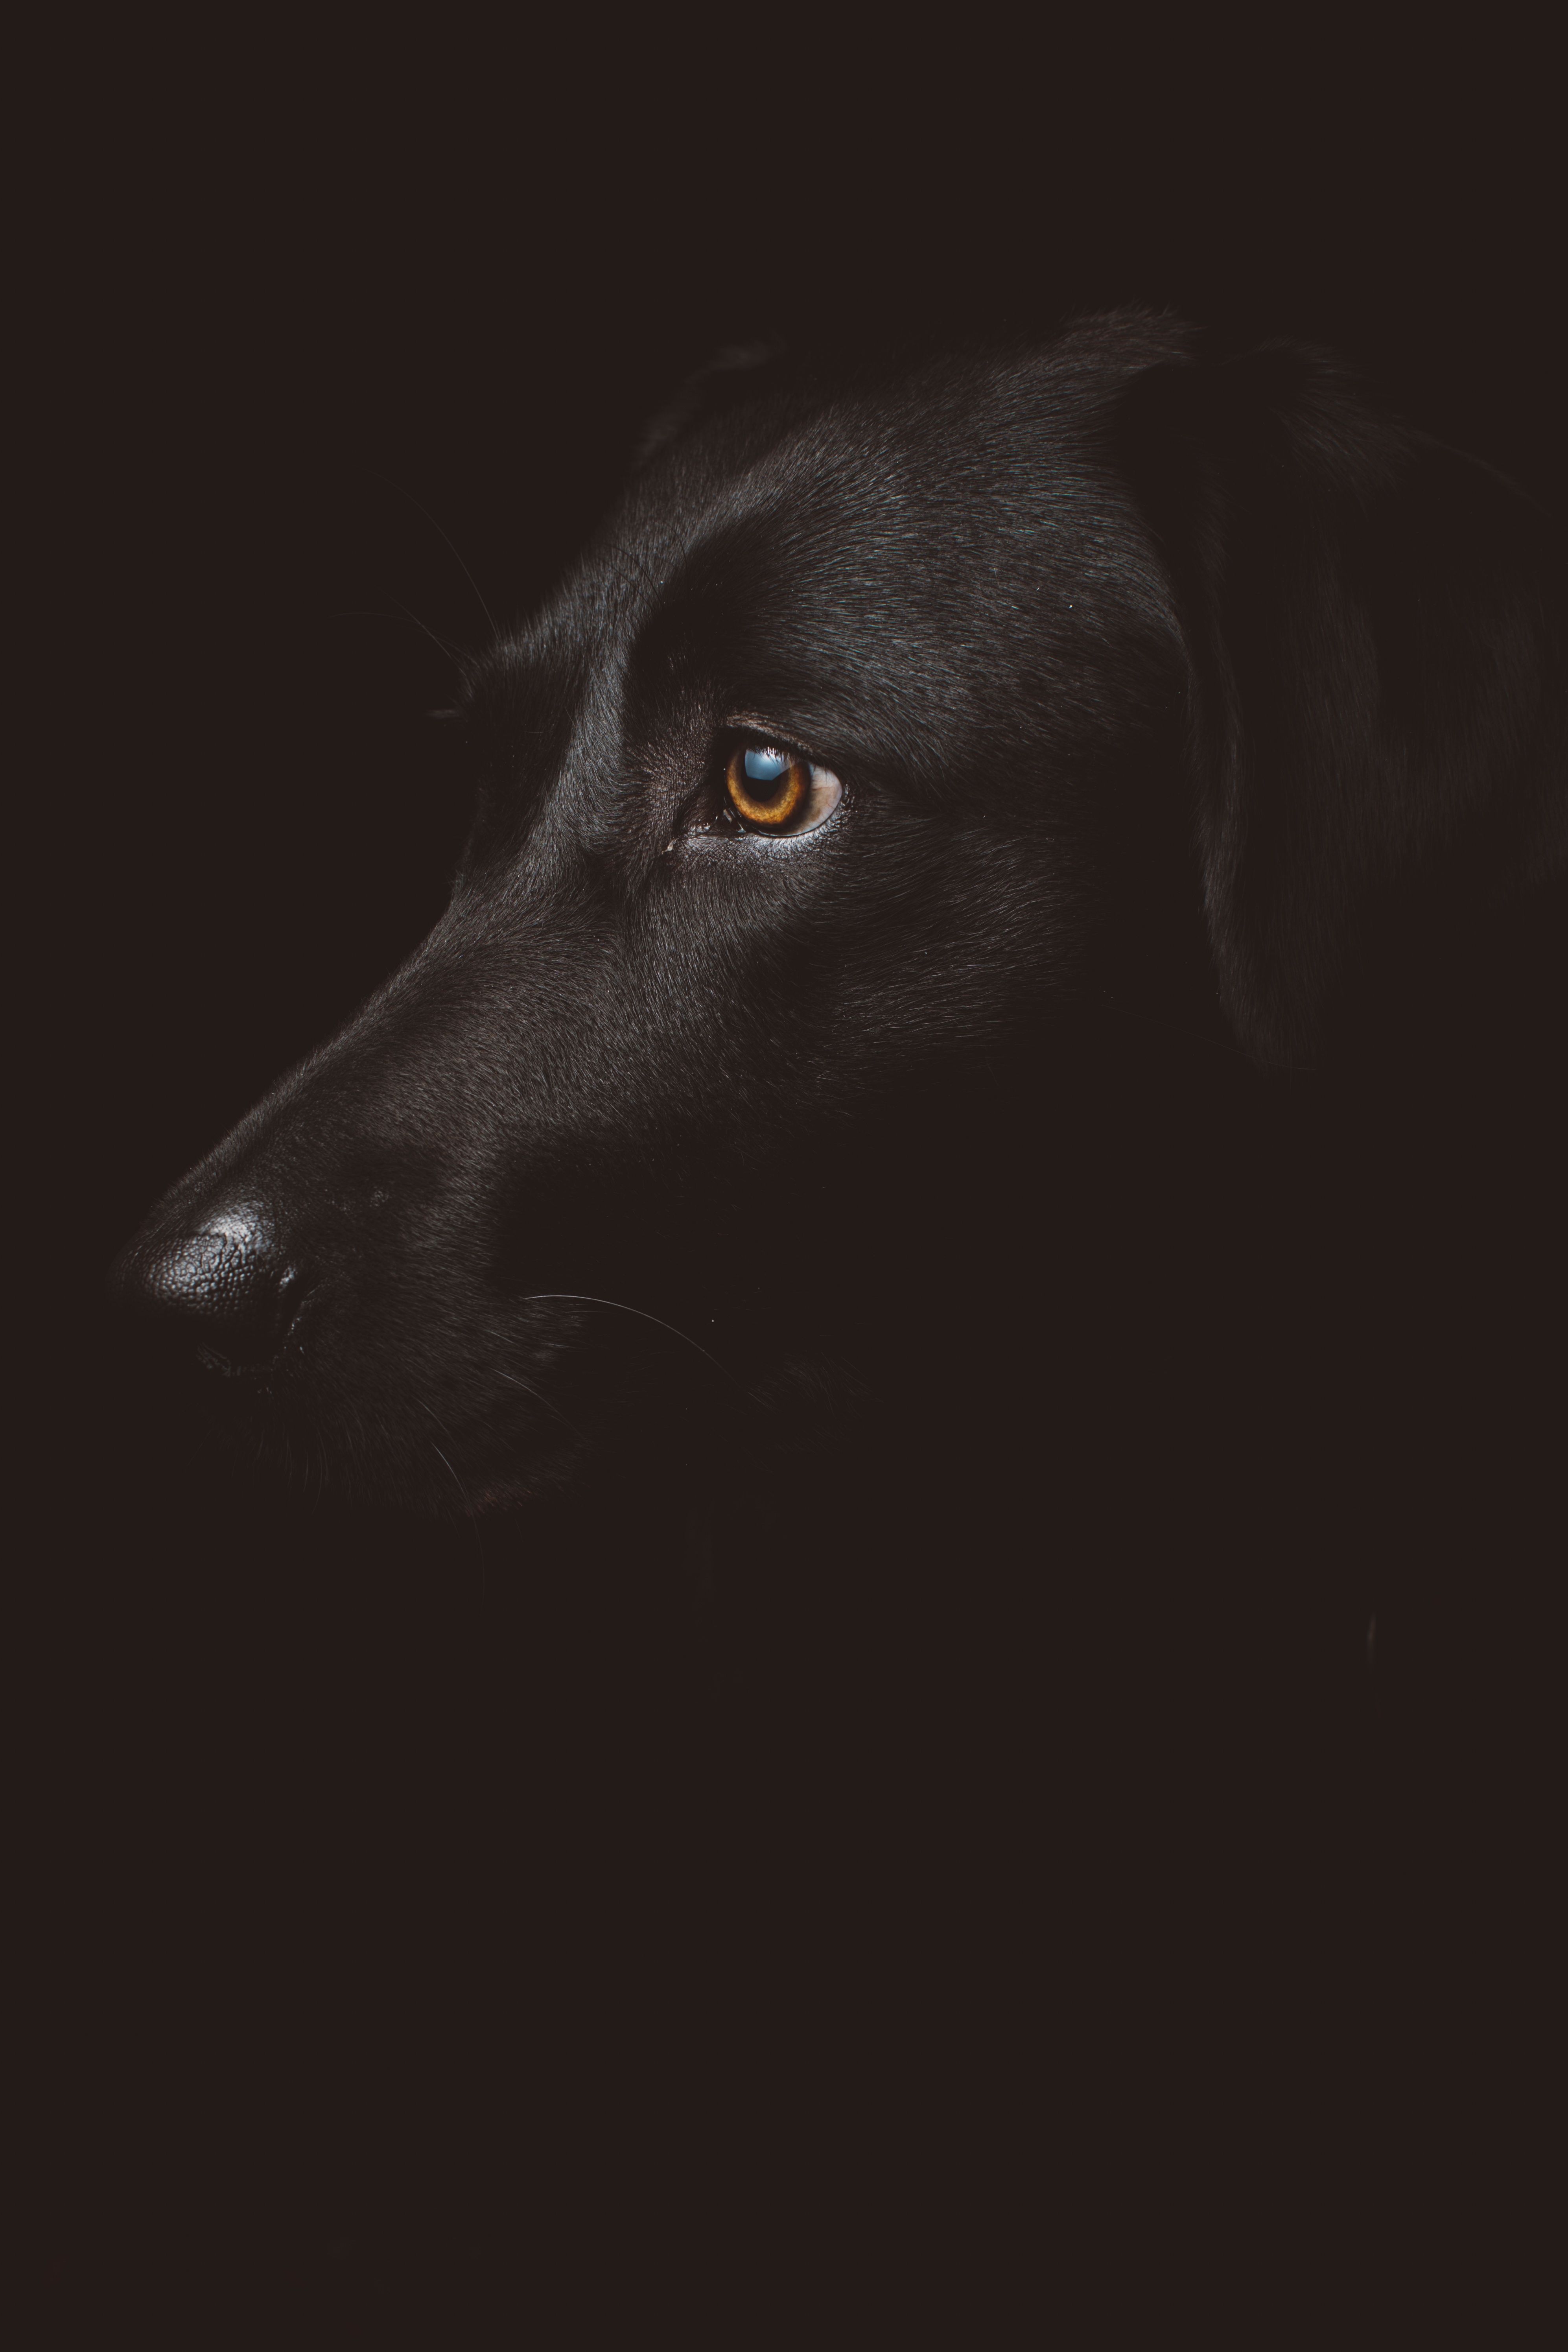
black and white, puppy, dog, animal, pet, mammal, darkness, black, monochrome, nose, vertebrate, labrador retriever, monochrome photography, dog like mammal